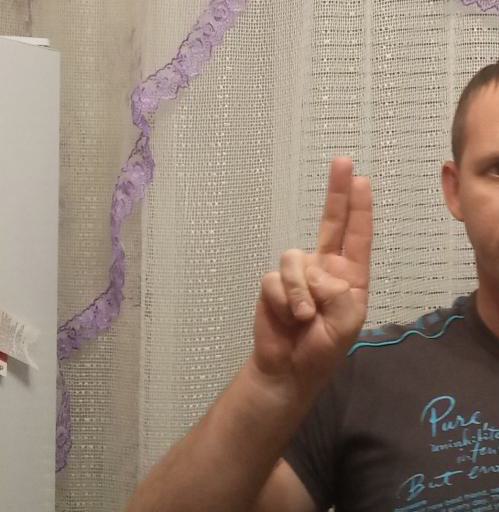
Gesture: two_up